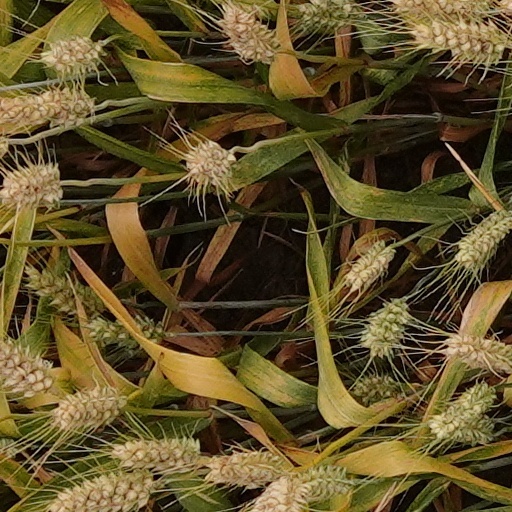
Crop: wheat